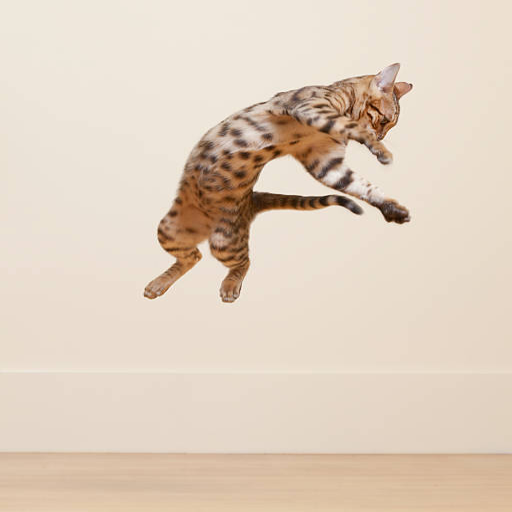
animal jumping in the air